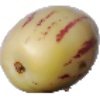
Label: Pepino 1